Grischa Niermann

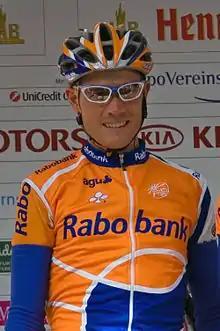
Niermann at the 2006 Rund um den Henninger-Turm.

Grischa Niermann (born 3 November 1975 in Hannover) is a German former professional road bicycle racer, who competed as a professional between 1999 and 2012. He started his career in 1997 with the Die Continentale team, where he won the Hessen-Rundfahrt in 1998. He moved to in 1999, winning the Regio-Tour that year. His only victory after that with the Dutch squad was the Niedersachsen-Rundfahrt in 2001. Following his retirement after the 2012 Vuelta a España, he became part of the coaching staff at . Since 2017 he is Racing Director at Visma-Lease a Bike.